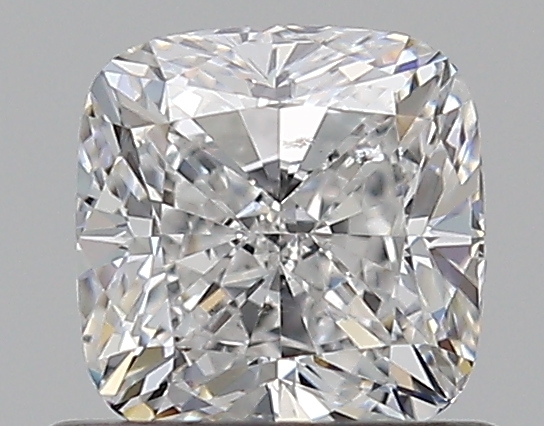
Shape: cushion
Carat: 0.72
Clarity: SI1
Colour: E
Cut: VG
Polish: EX
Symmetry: VG
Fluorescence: N
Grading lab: GIA
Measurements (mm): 4.92 x 4.88 x 3.46